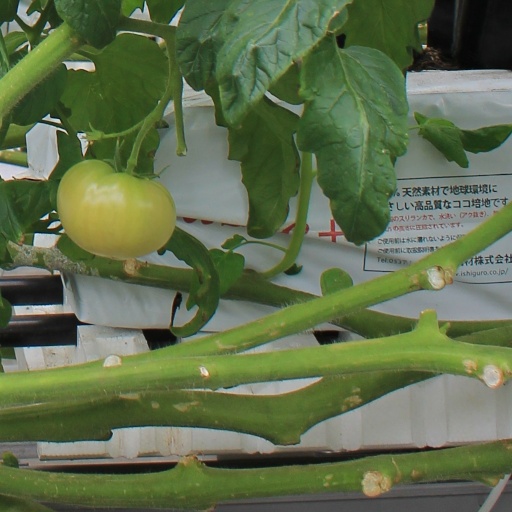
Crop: tomato